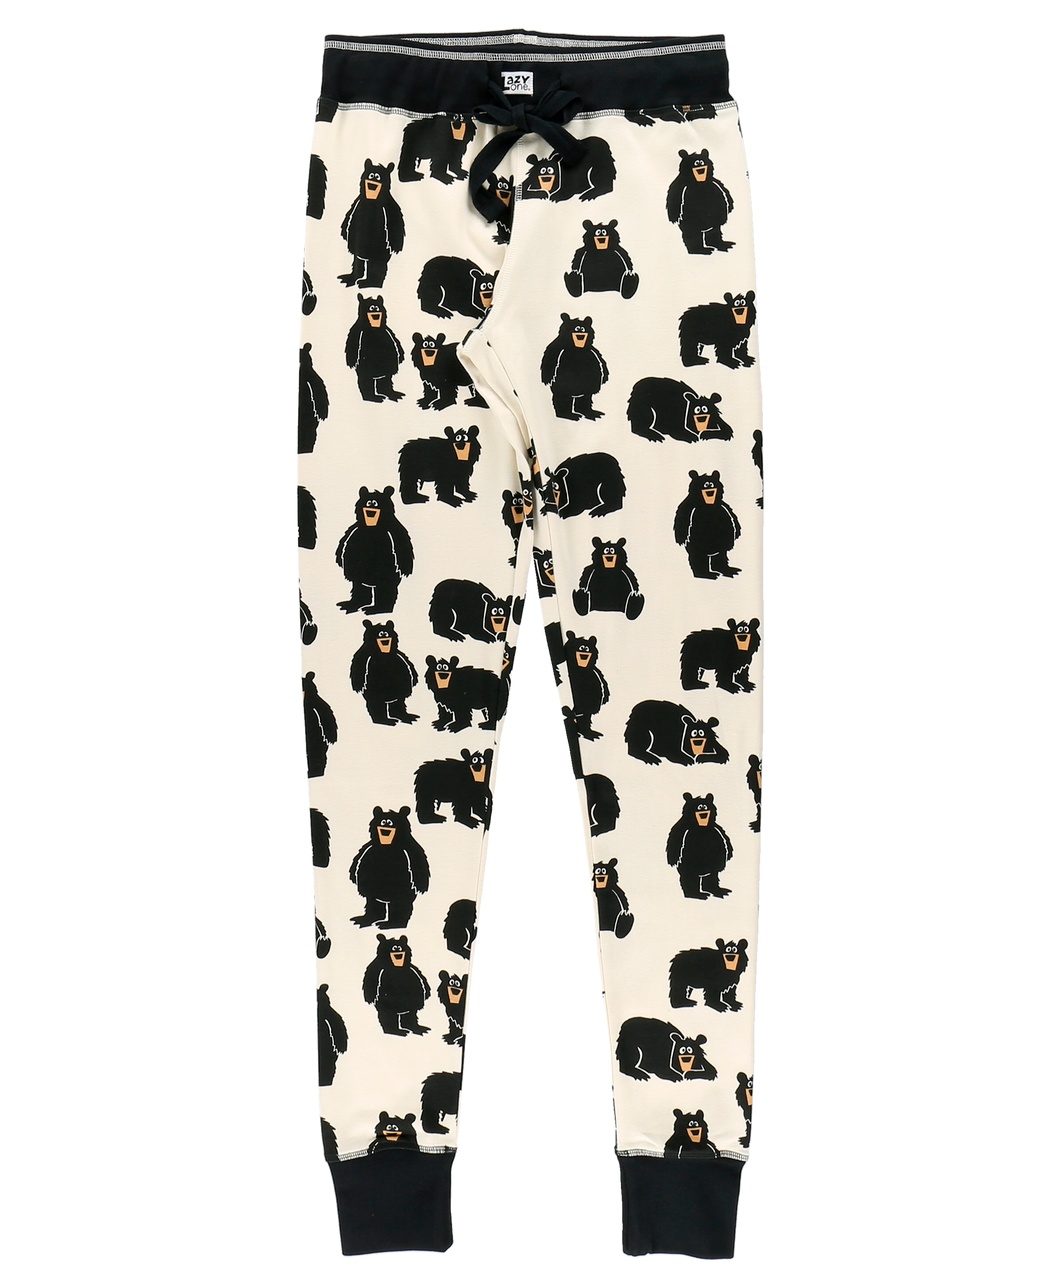
Lazy One, Mama Bear Leggings, WLG402
What is a better way to show your proud mama bear status then in some jammies! Made from a soft and stretchy Lycra/cotton blend, the leggings have a thick waistband and drawstring for adjustable comfort.
Brand: Lazyone
Category: Apparel & Accessories > Clothing > Sleepwear & Loungewear > Loungewear > Loungewear Bottoms > Leggings